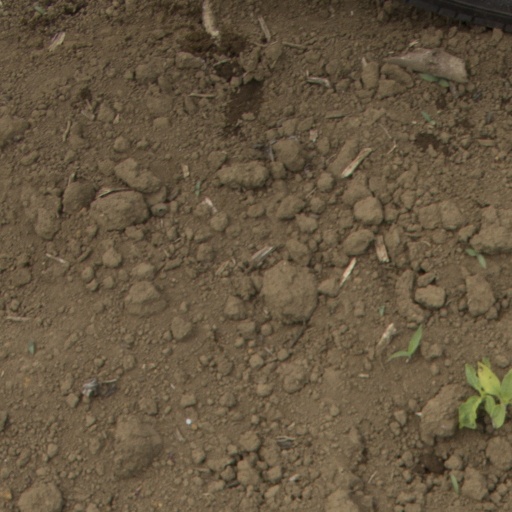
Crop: Jerusalem artichoke